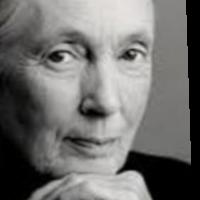
Age group: age 66-80